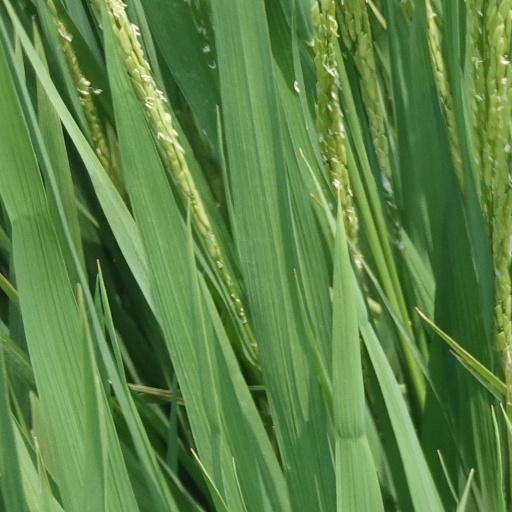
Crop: rice